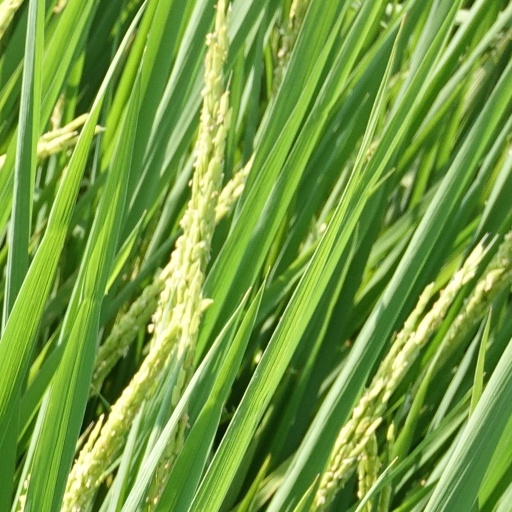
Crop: rice